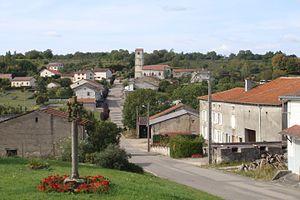
Gugney-aux-Aulx - Vue de la rue Berton et de la rue de l'Eglise. Elle peut être comparée aux cartes postales du début du XX° s. disponibles sur le site